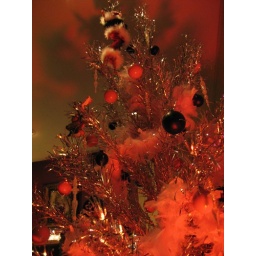
Vintage silver Christmas tree trimmed in black and pink.